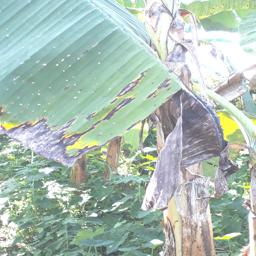
Label: POTASSIUM DEFICIENCY